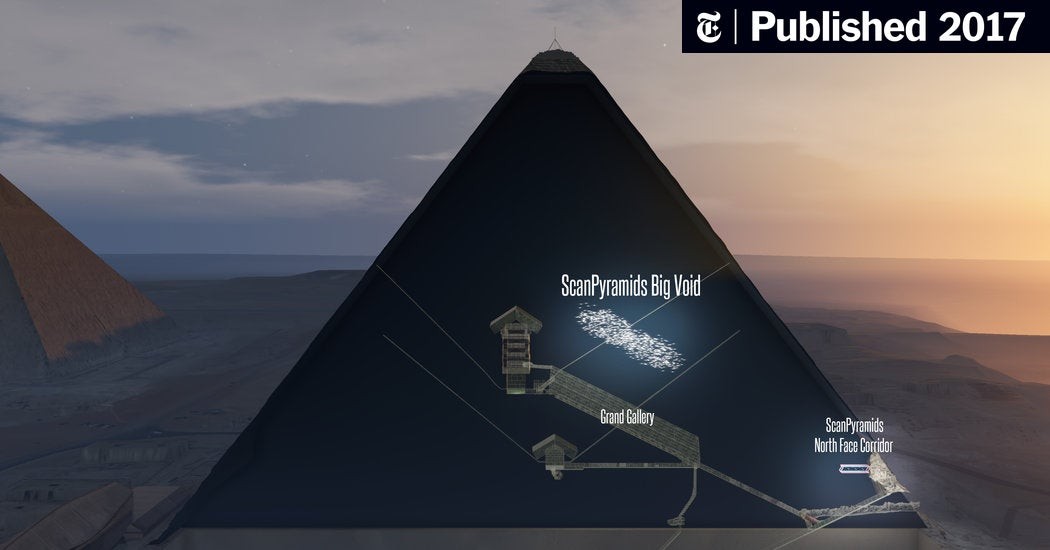
Landmark: Pyramids of Giza